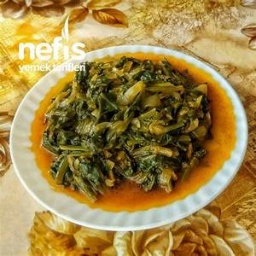
Label: Spinach_with_Rice